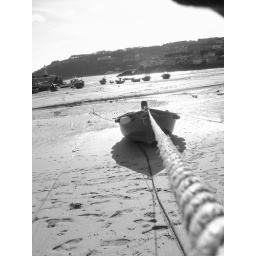
This is a boat in St Ives that i took a photo of in black and white